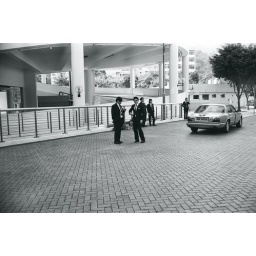
men in black & white